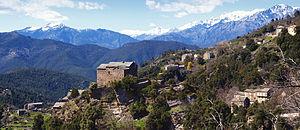
Morosaglia est une commune française située dans la circonscription départementale de la Haute-Corse et le territoire de la collectivité de Corse. Elle appartient à l'ancienne piève de Rostino, en Castagniccia.